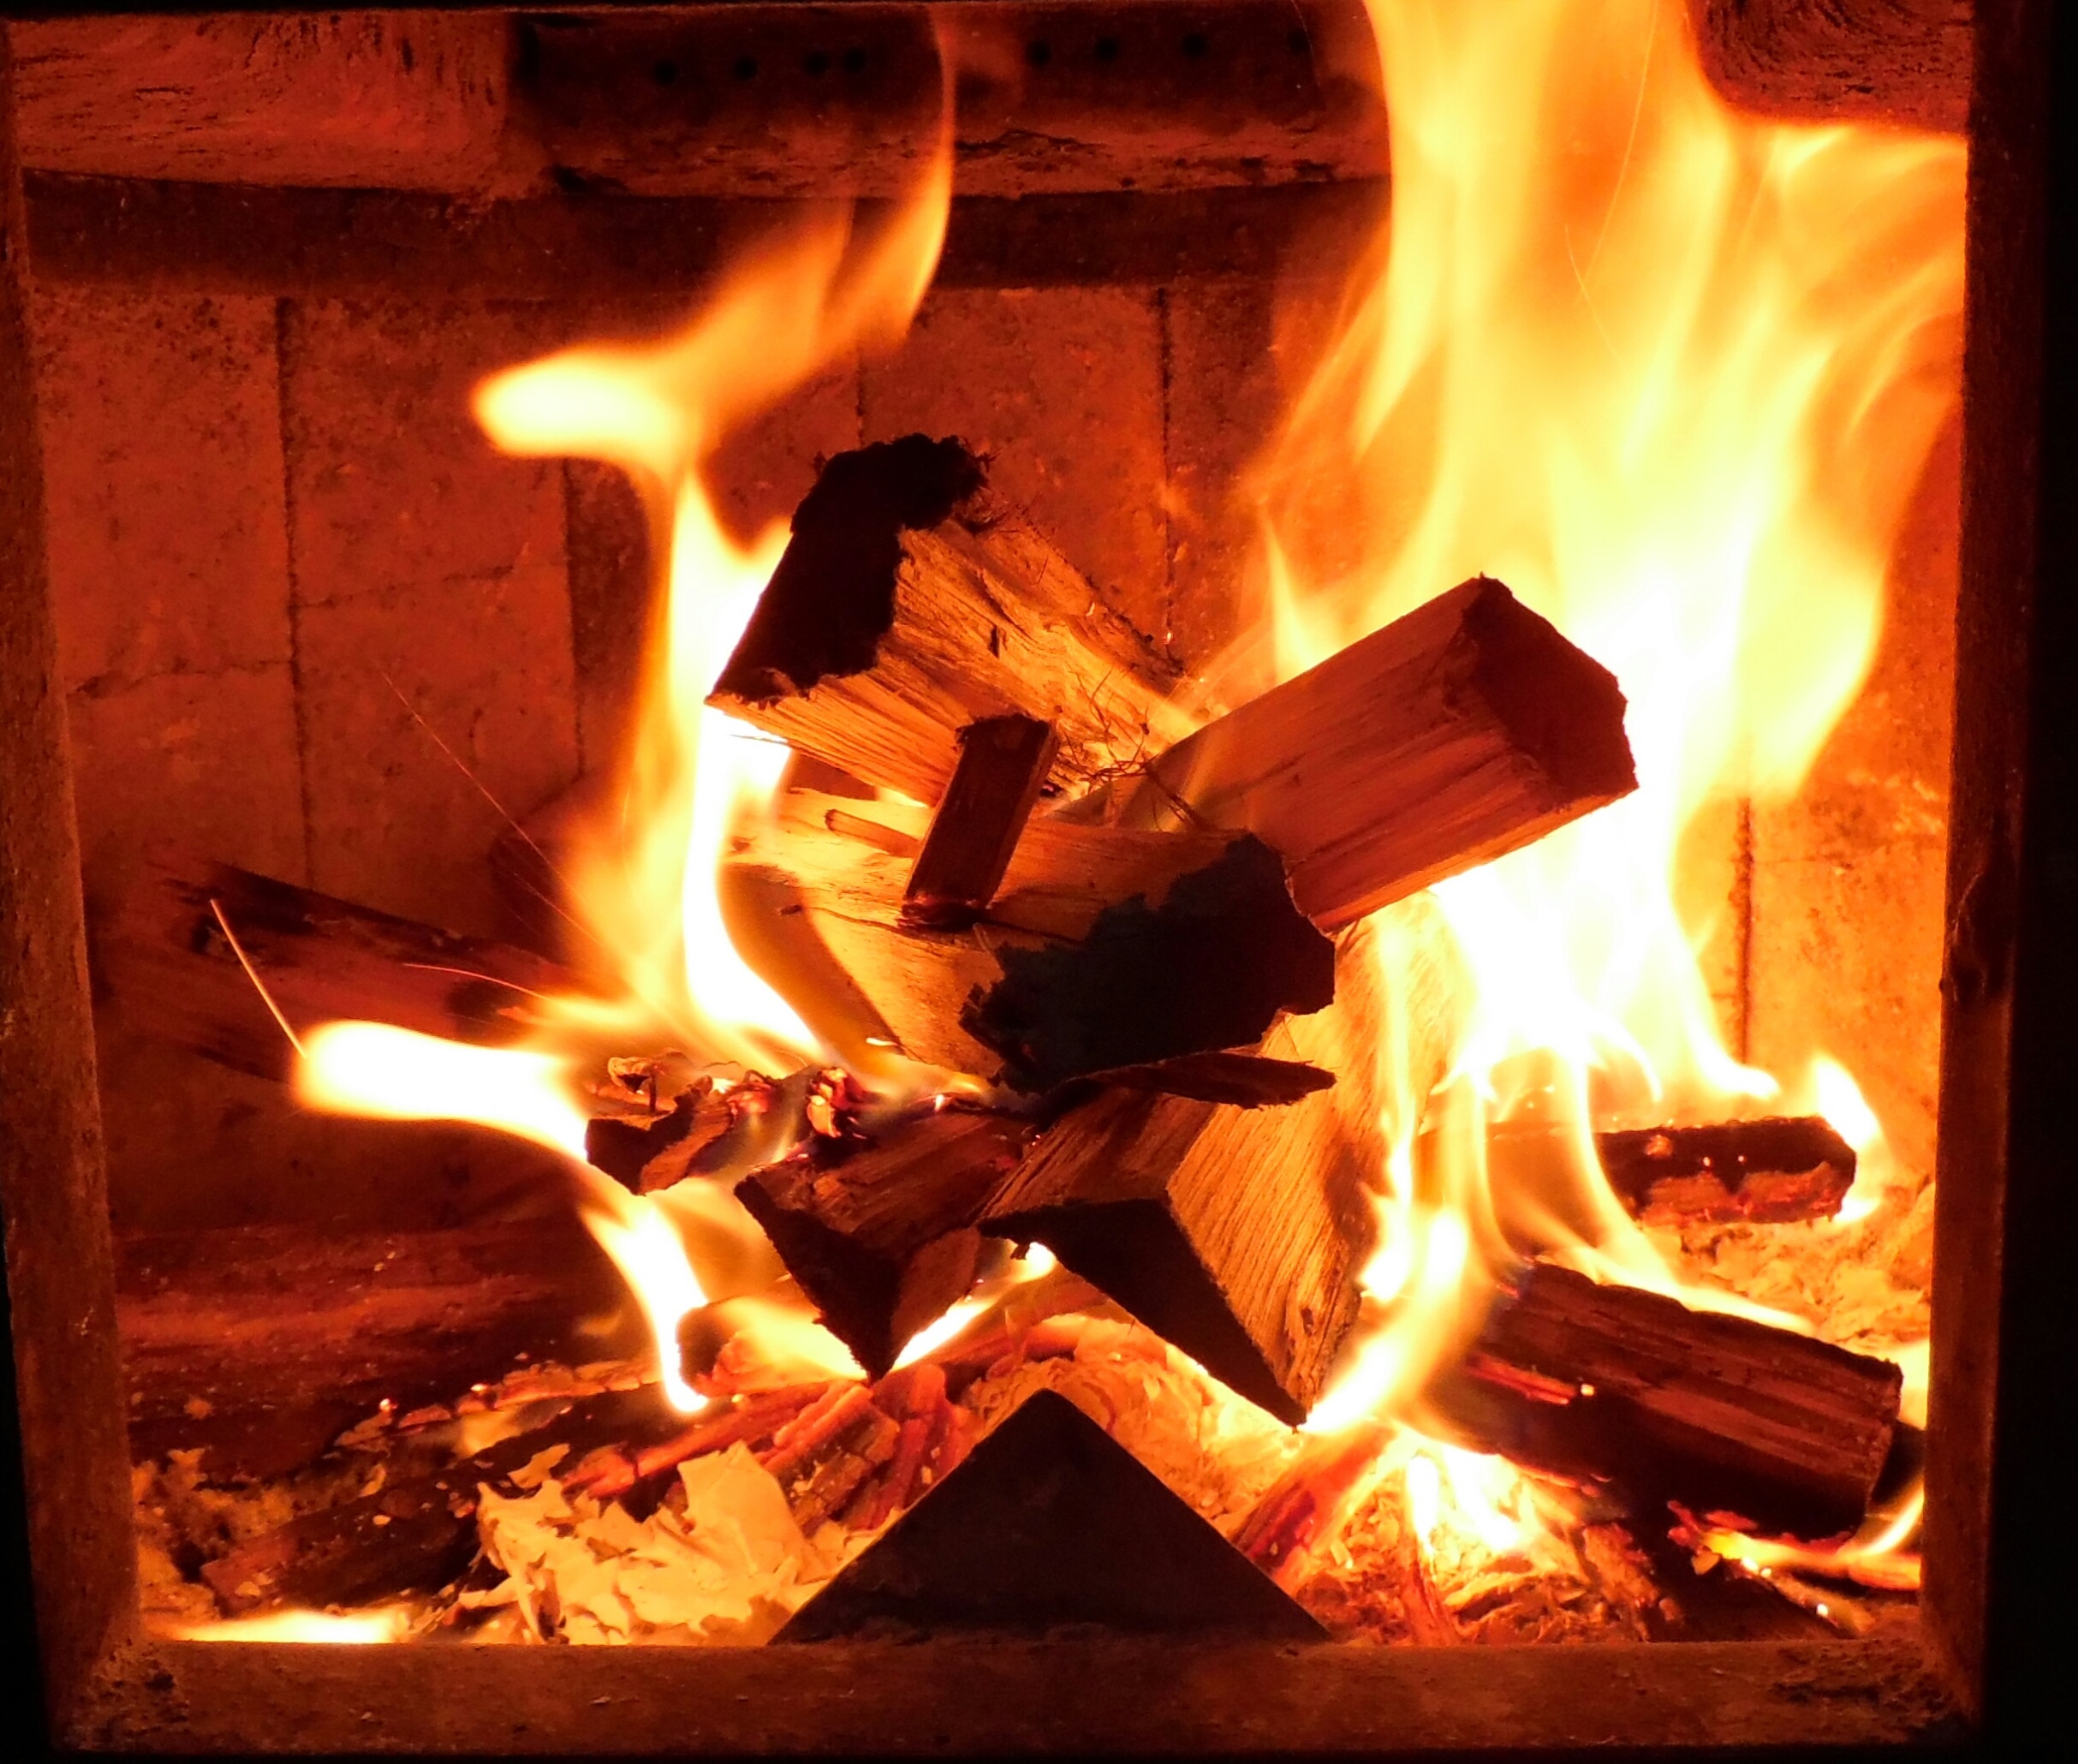
wood, flame, fire, campfire, bonfire, stove, hearth